Thomas Whieldon

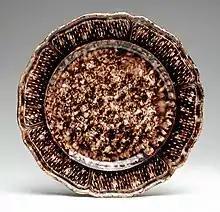
Tortoiseshell Ware plate attrributed to the Whieldon factory, c. 1765

Thomas Whieldon took Josiah Wedgwood into partnership at his factory at Fenton Vivian in 1754. By then Whieldon was 35 years old and had already achieved financial success and a considerable reputation whilst Wedgwood was just 24 years old; Whieldon had clearly recognised his great potential.